Iván Ramis

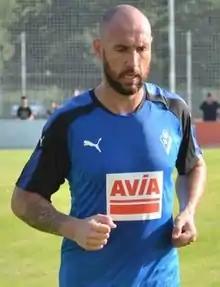
Ramis with Eibar in 2017

Iván Andrés Ramis Barrios (born 25 October 1984) is a Spanish former footballer who played as a central defender.